Langenbruck

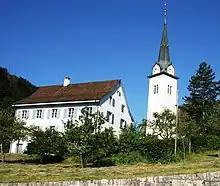
Church in Langenbruck

At the , 461 or 49.6% belonged to the Swiss Reformed Church, while 176 or 18.9% were Roman Catholic. Of the rest of the population, there were 25 members of an Orthodox church (or about 2.69% of the population), there were 6 individuals (or about 0.65% of the population) who belonged to the Christian Catholic Church, and there were 35 individuals (or about 3.77% of the population) who belonged to another Christian church. There were 58 (or about 6.24% of the population) who were Islamic. There were 4 individuals who were Hindu and 3 individuals who belonged to another church. 140 (or about 15.07% of the population) belonged to no church, are agnostic or atheist, and 21 individuals (or about 2.26% of the population) did not answer the question.